Ranunculus

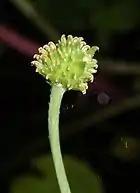
Seed head of "Ranunculus" showing developing achenes.

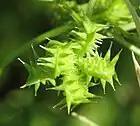
Infrutescence of "Ranunculus arvensis"

The fruits (in this case called achenes) may be smooth or hairy, winged, nobby or have hooked spines.